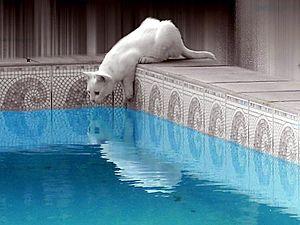
Une crème solaire est une crème ou une lotion utilisée dans le but de réduire l'exposition de la peau au rayonnement ultraviolet du soleil. Elle constitue à ce titre un moyen de photoprotection externe passive, fonctionnant comme un filtre ultraviolet. Ce type de produit est à utiliser en complément des autres méthodes existantes.